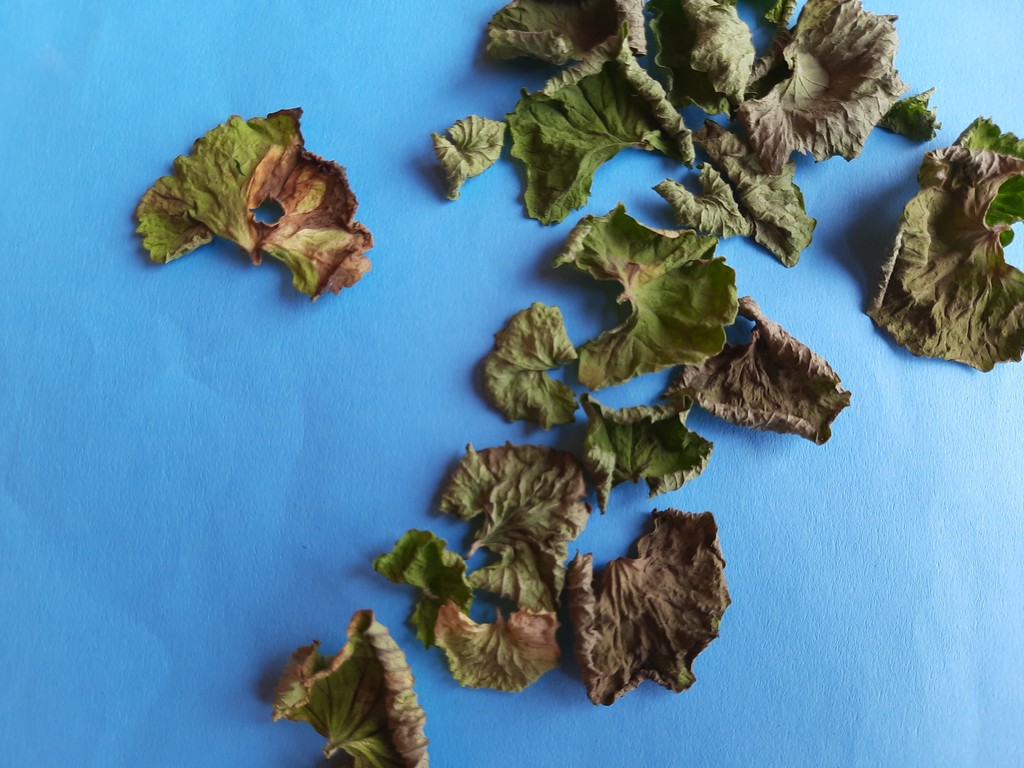
Label: Dried